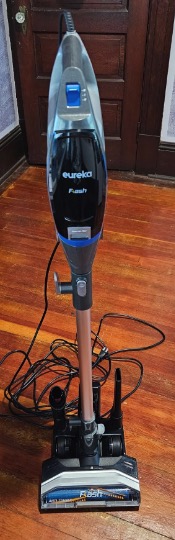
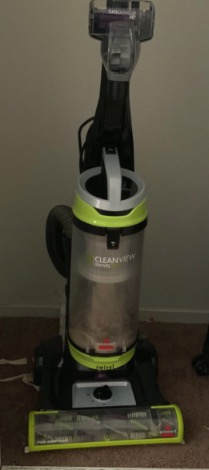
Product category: items_vacuum
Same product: no